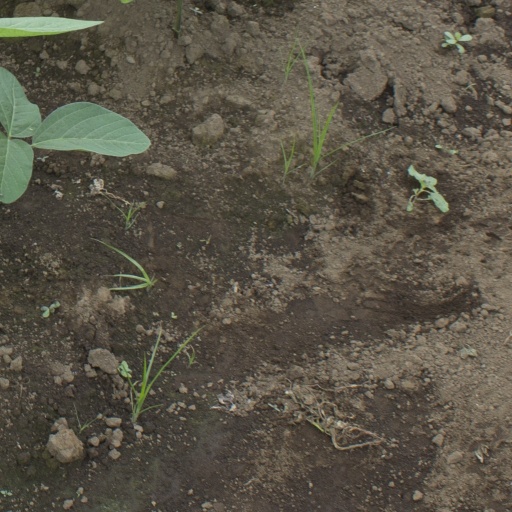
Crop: soybean